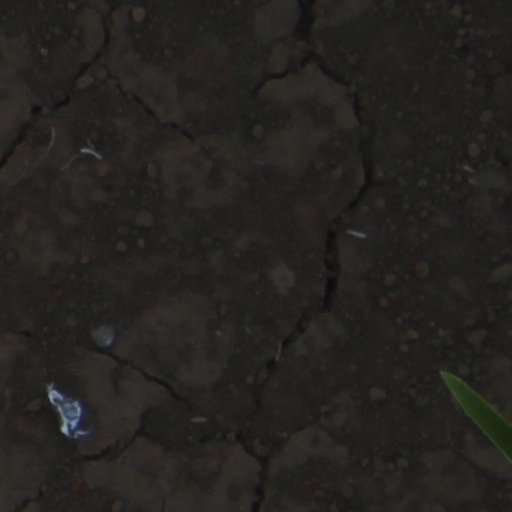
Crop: wheat